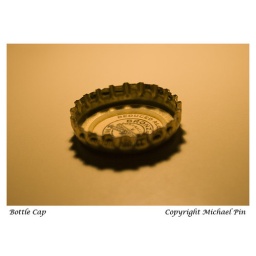
Beer bottle cap under a desk lamp. Thoughts, comments, and suggestions are appreciated. No unauthorised reproduction and/or reuse.